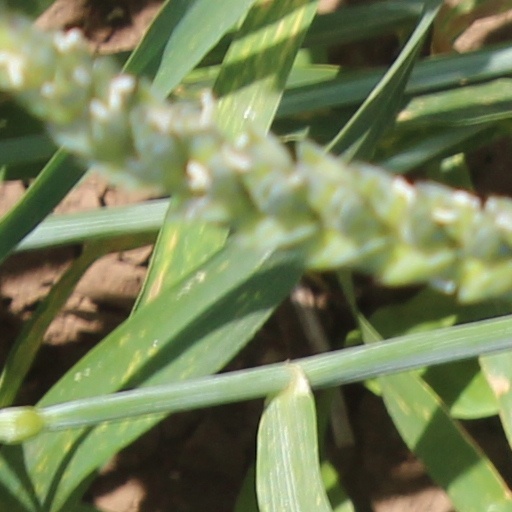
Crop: wheat